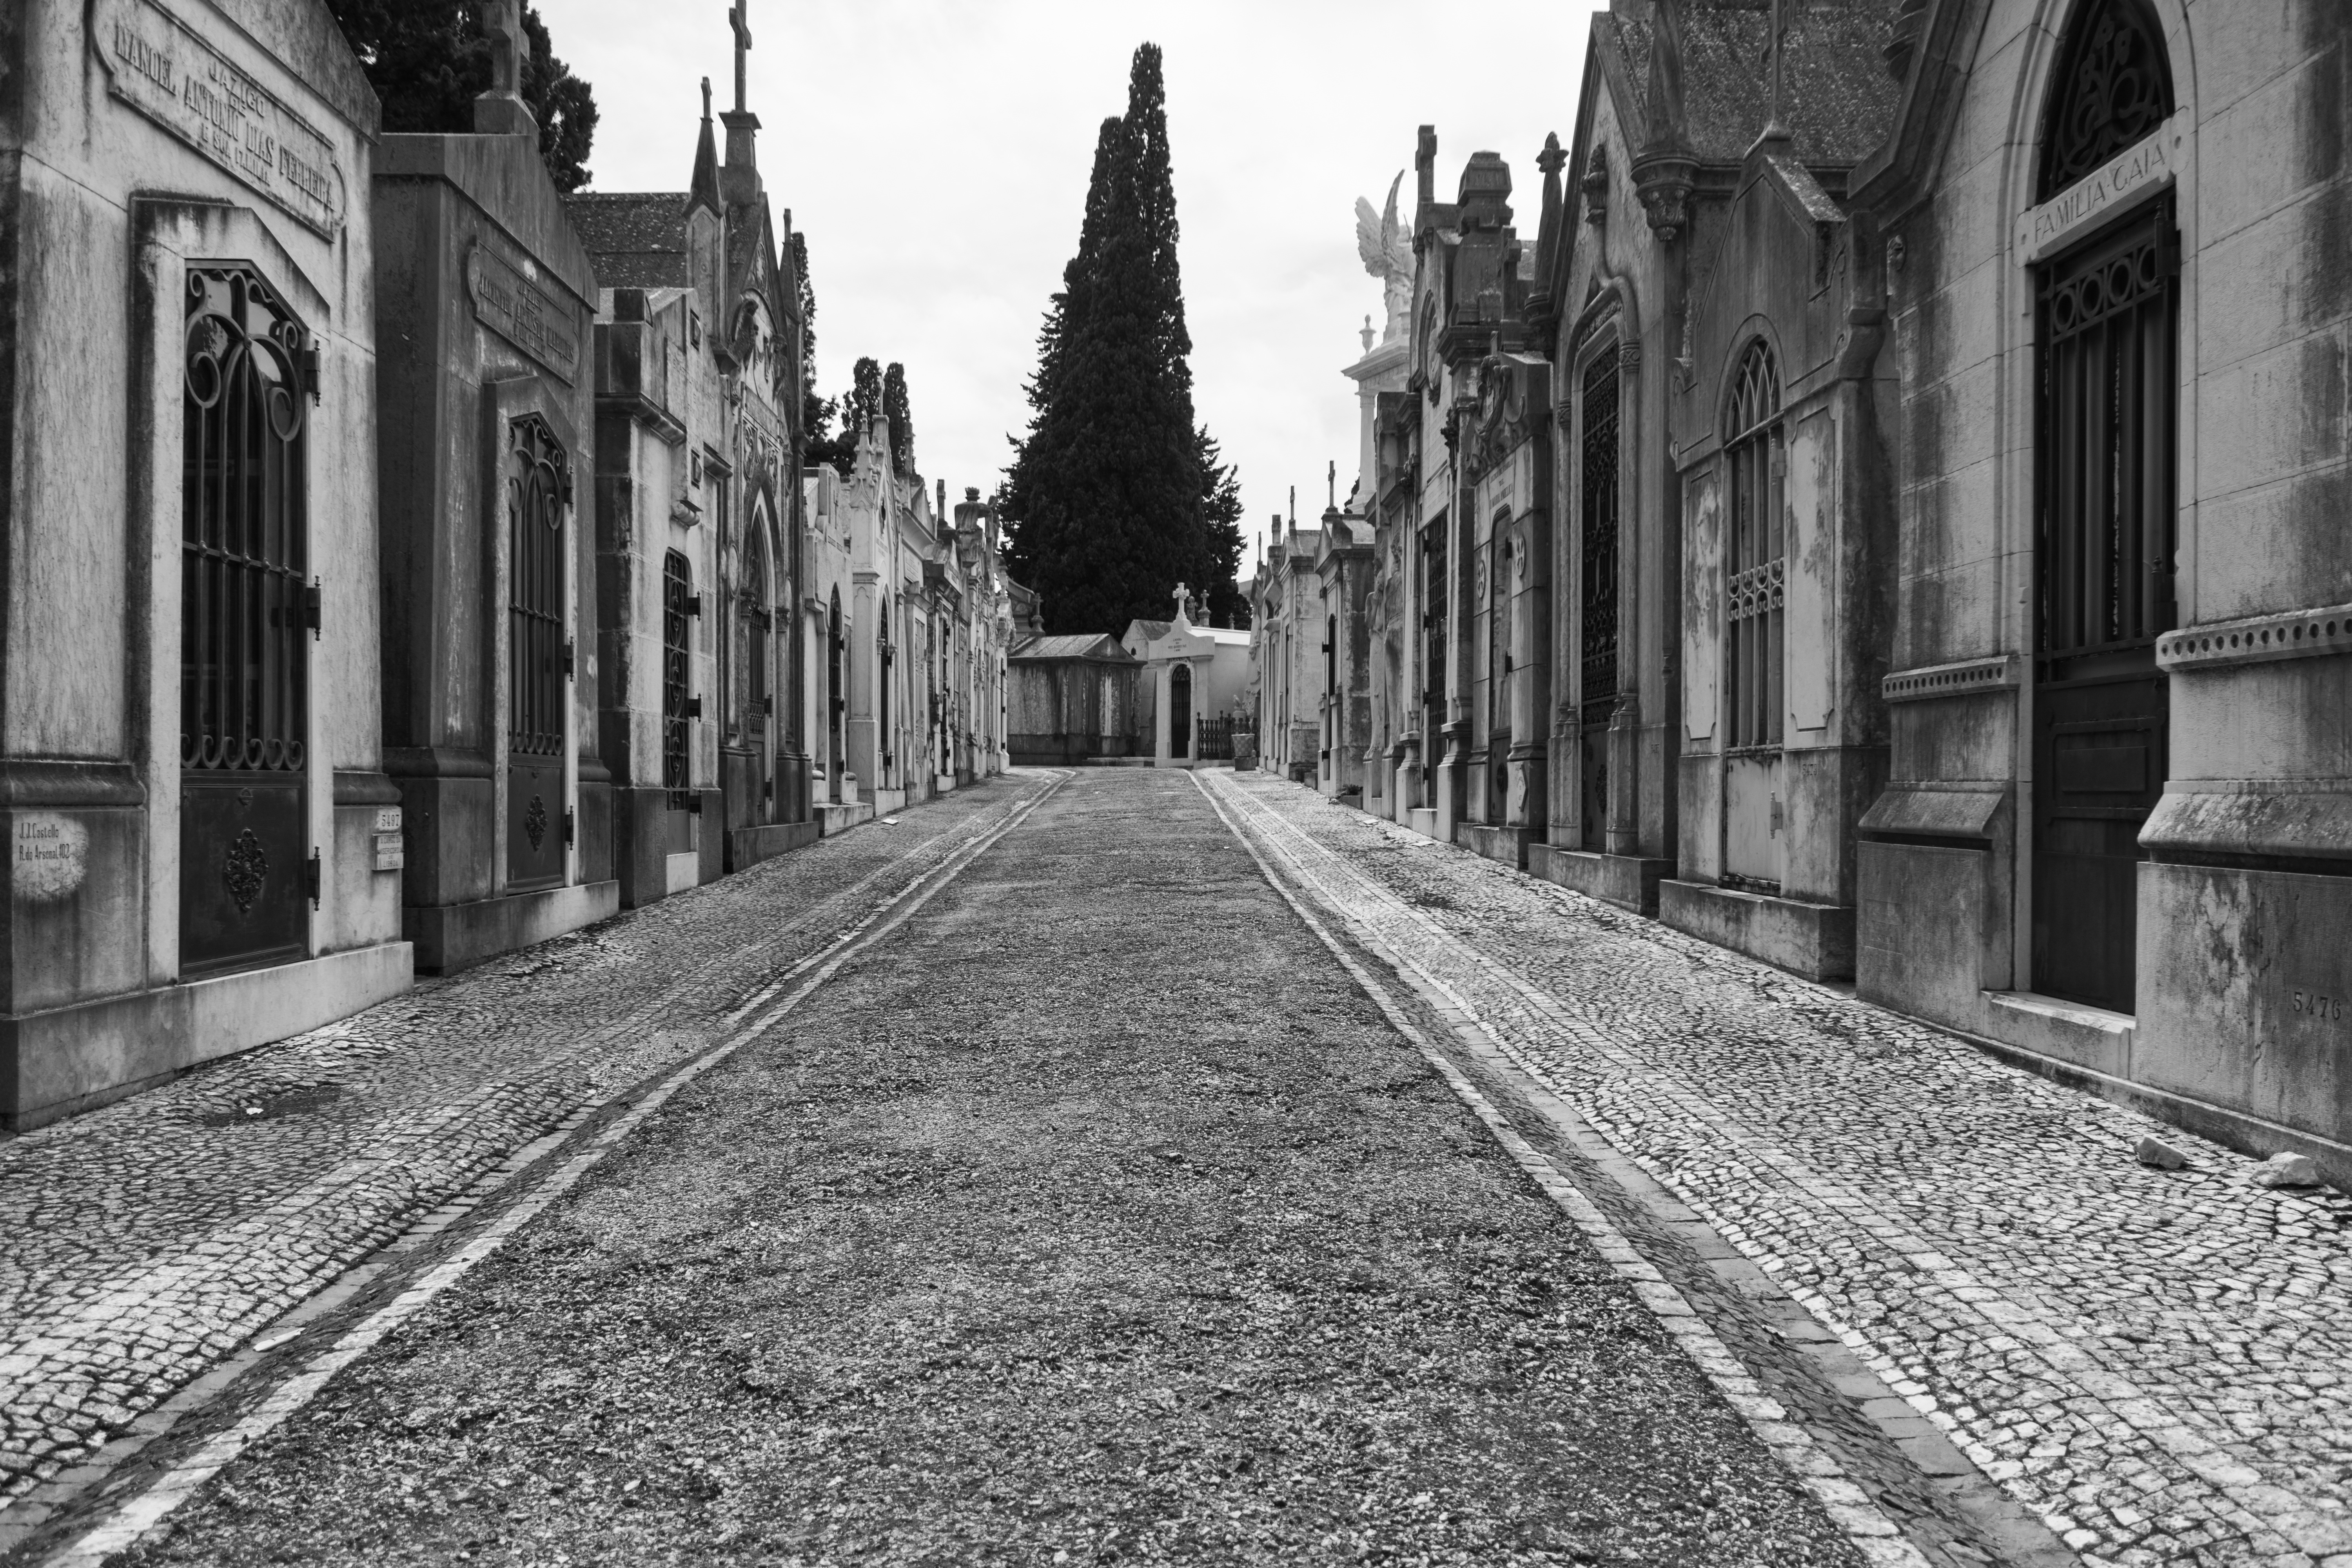
black and white, track, road, street, alley, cityscape, transport, cross, cemetery, monochrome, tombstone, lane, waterway, grave, infrastructure, christianity, graves, old cemetery, urban area, monochrome photography